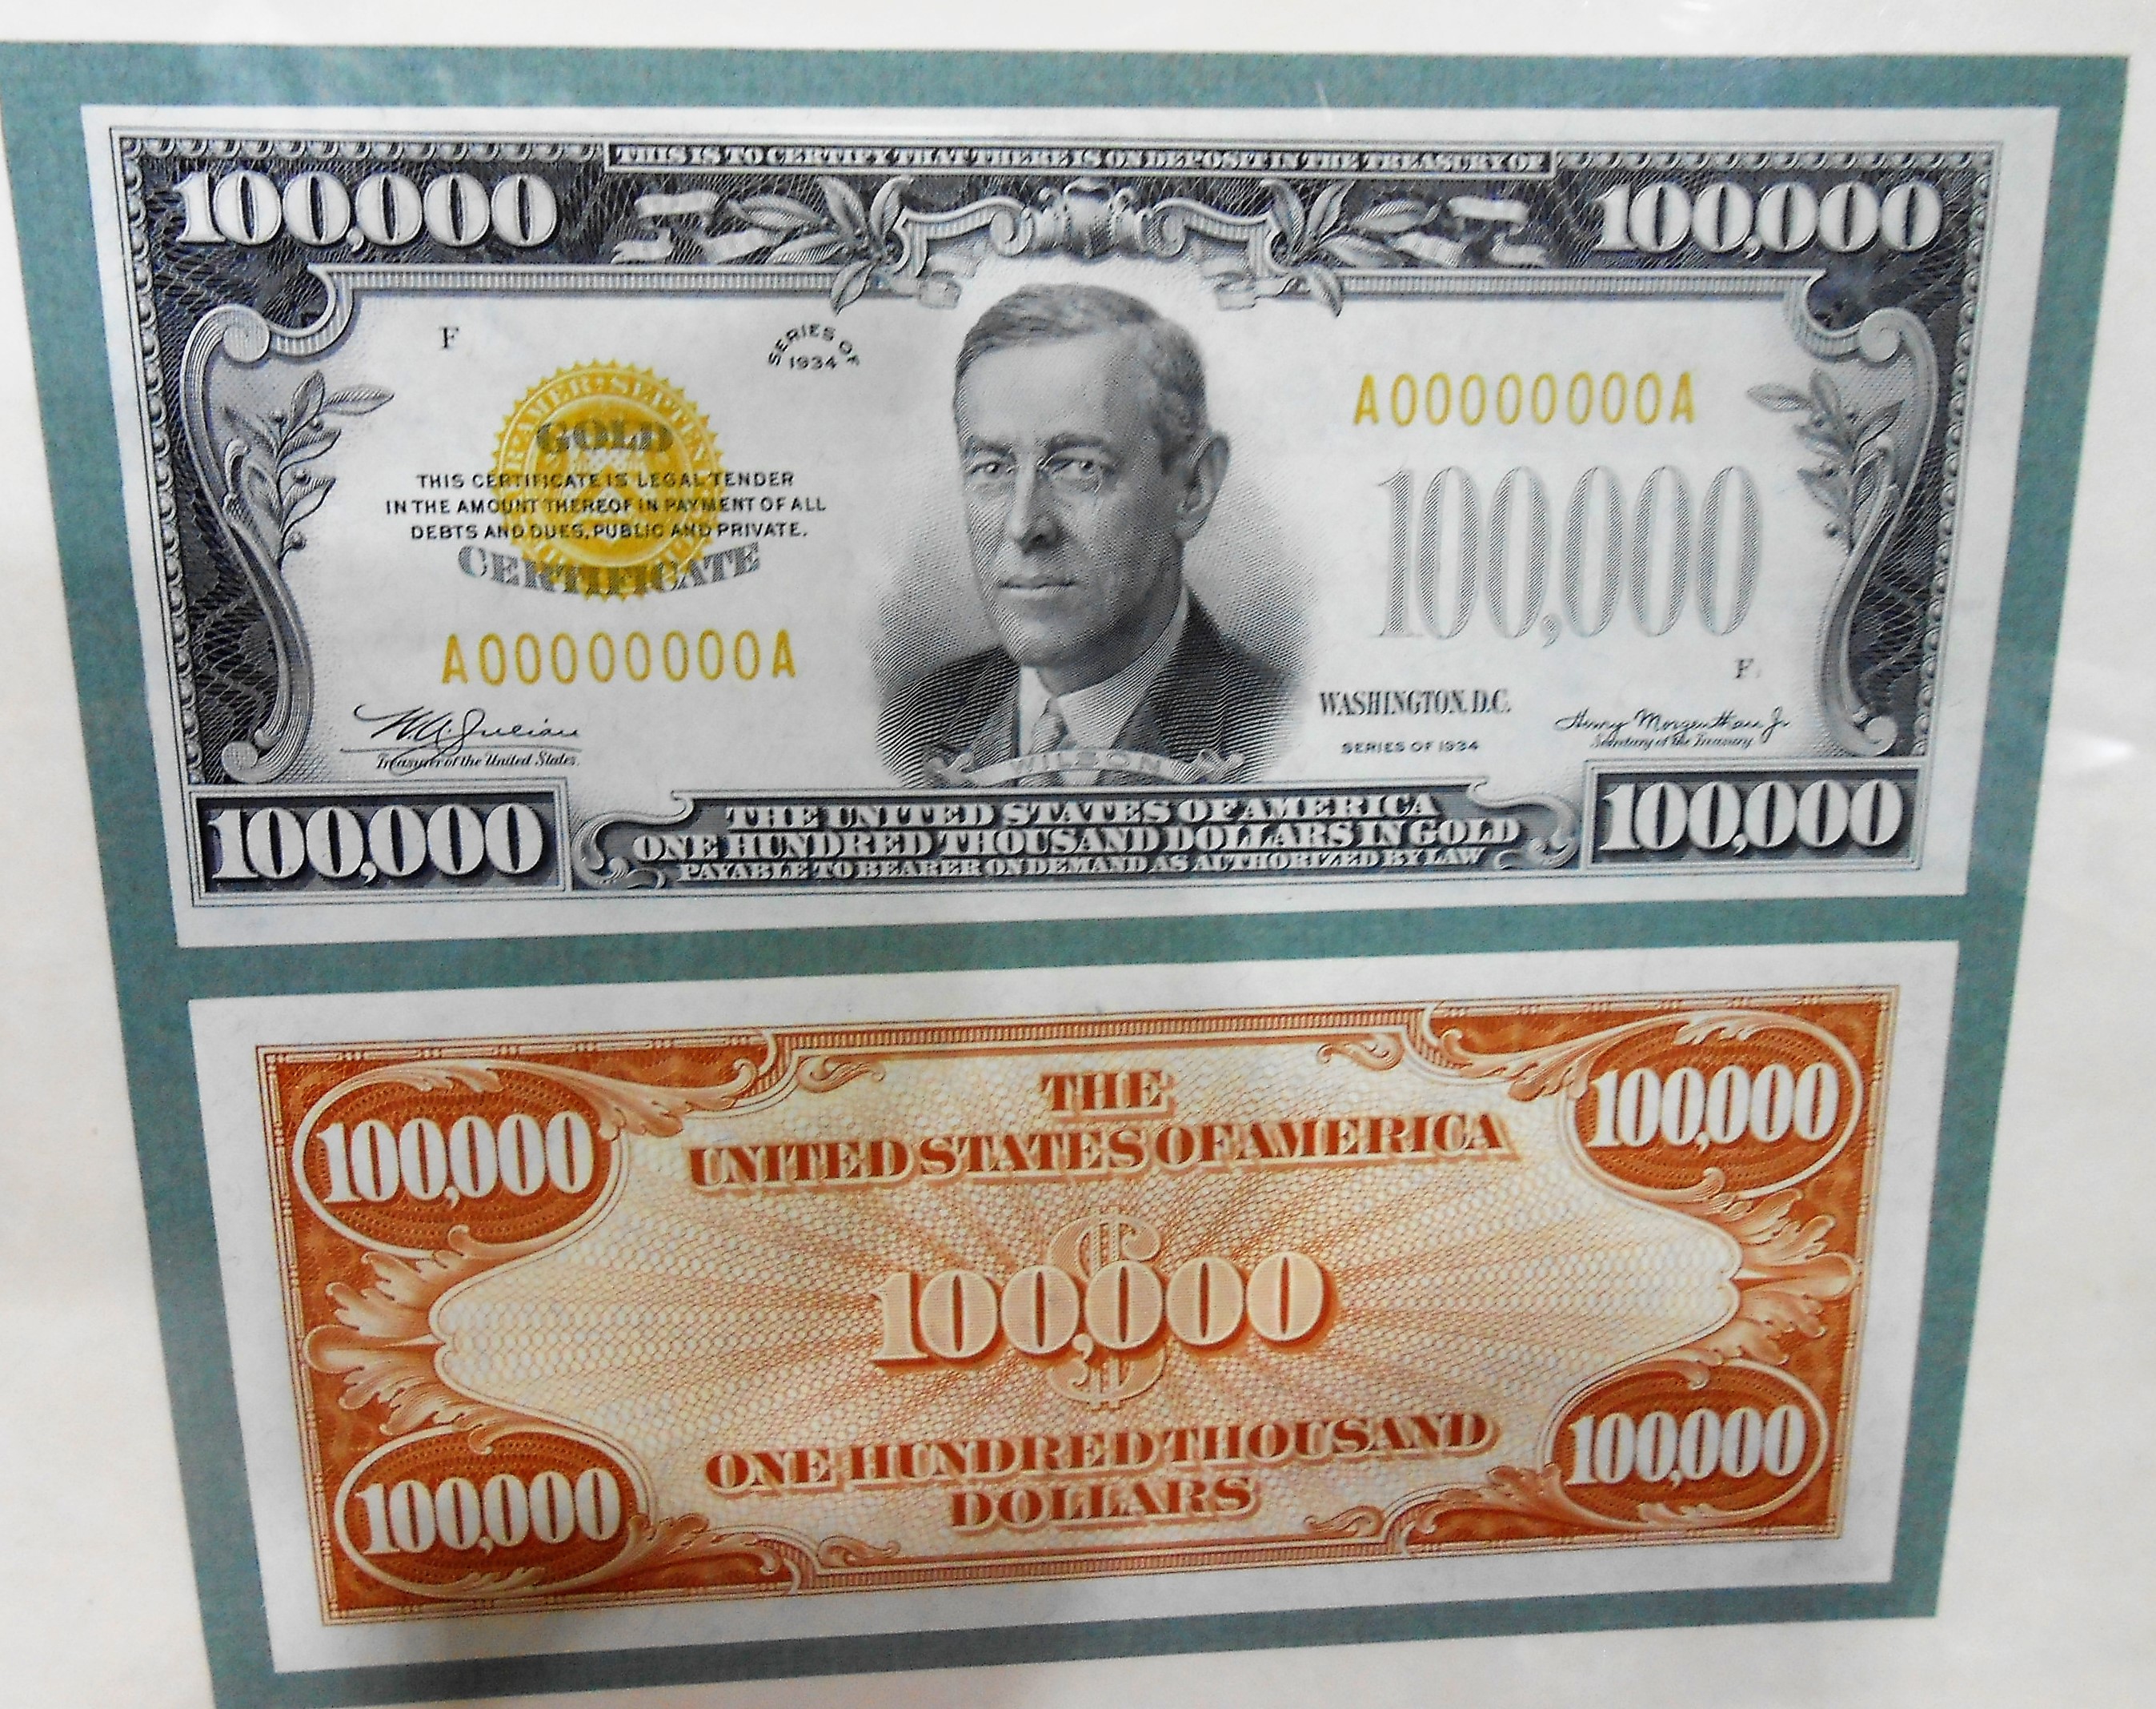
money, large bill, banknote, cash, currency, paper, signature, paper product, dollar, money handling